Galina Starovoytova

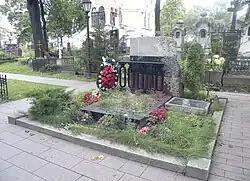
The headstone on Starovoytova's tomb at the Nikolskoye Cemetery of the Alexander Nevsky Lavra in Saint Petersburg, 2009

Shortly before her death, Galina Starovoitova established an award "for contributions to the protection of human rights and consolidation of democracy in Russia".